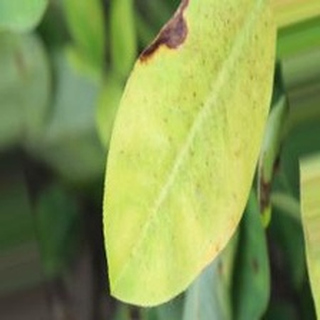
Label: groundnut_nutrition_deficiency